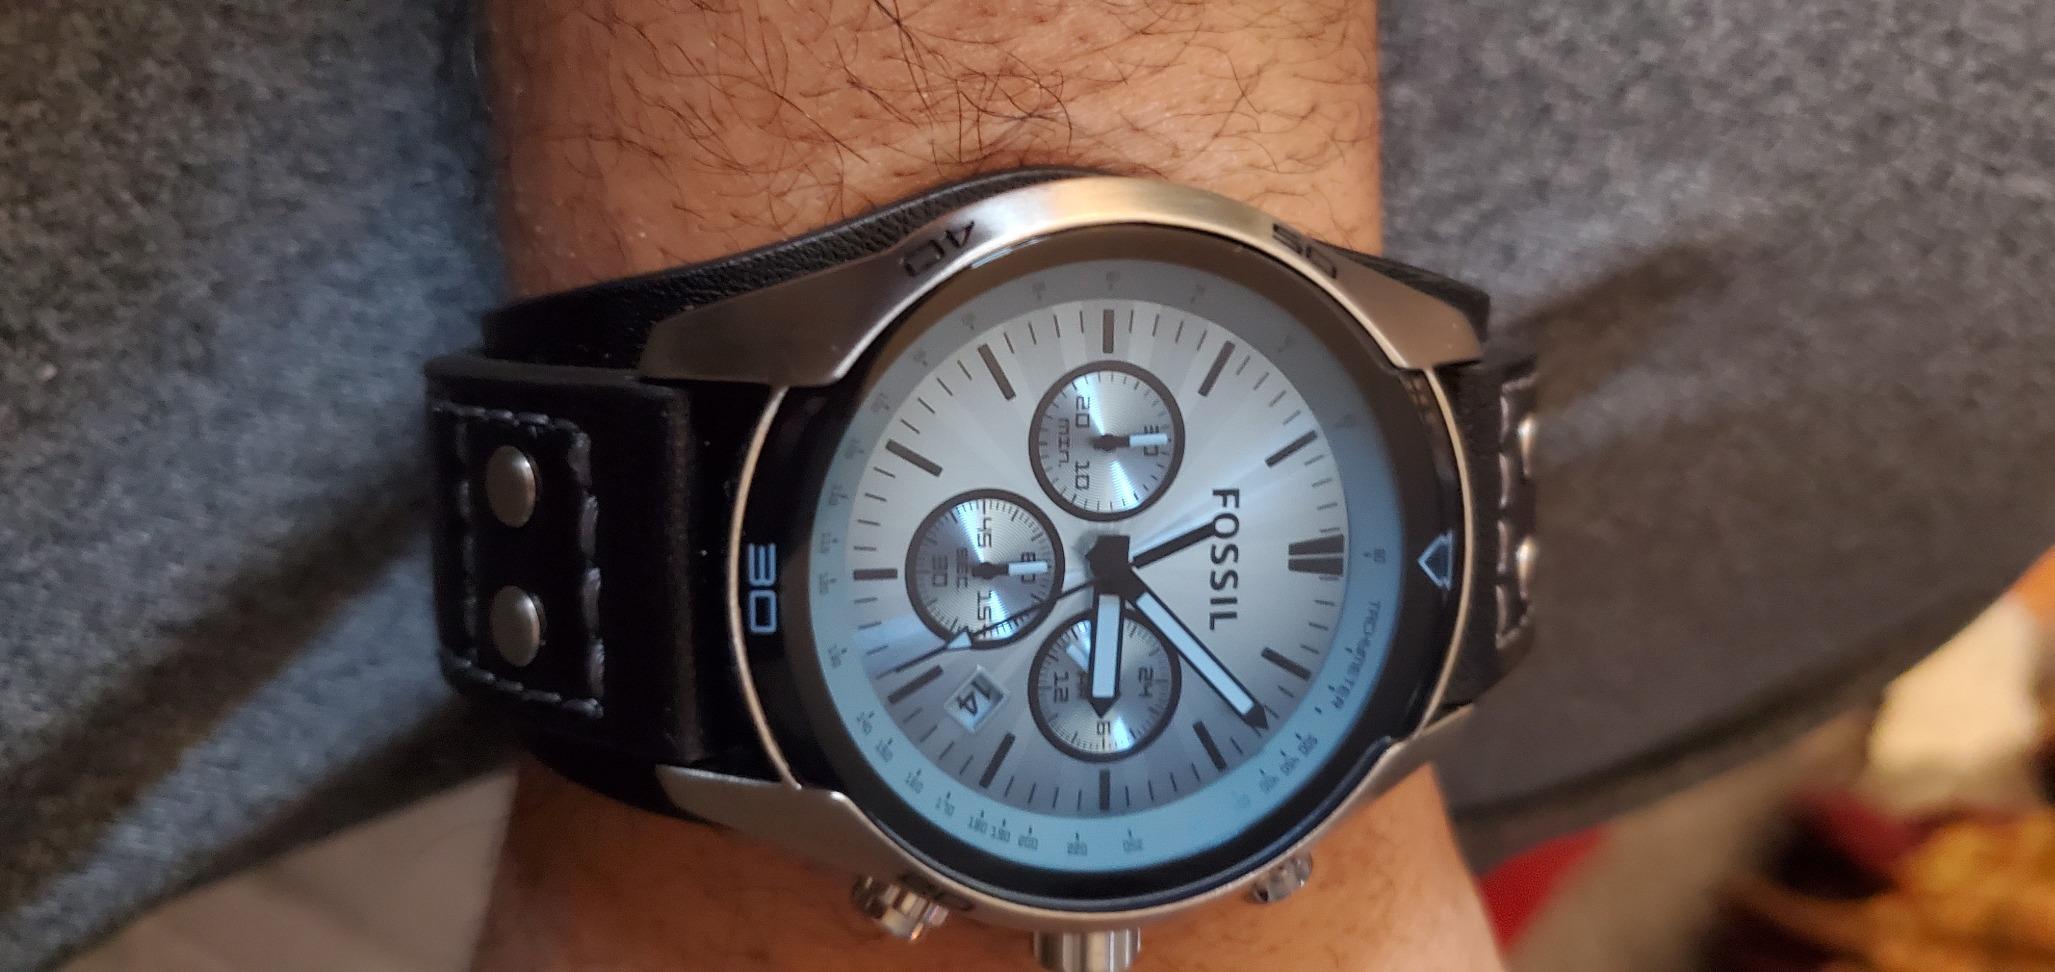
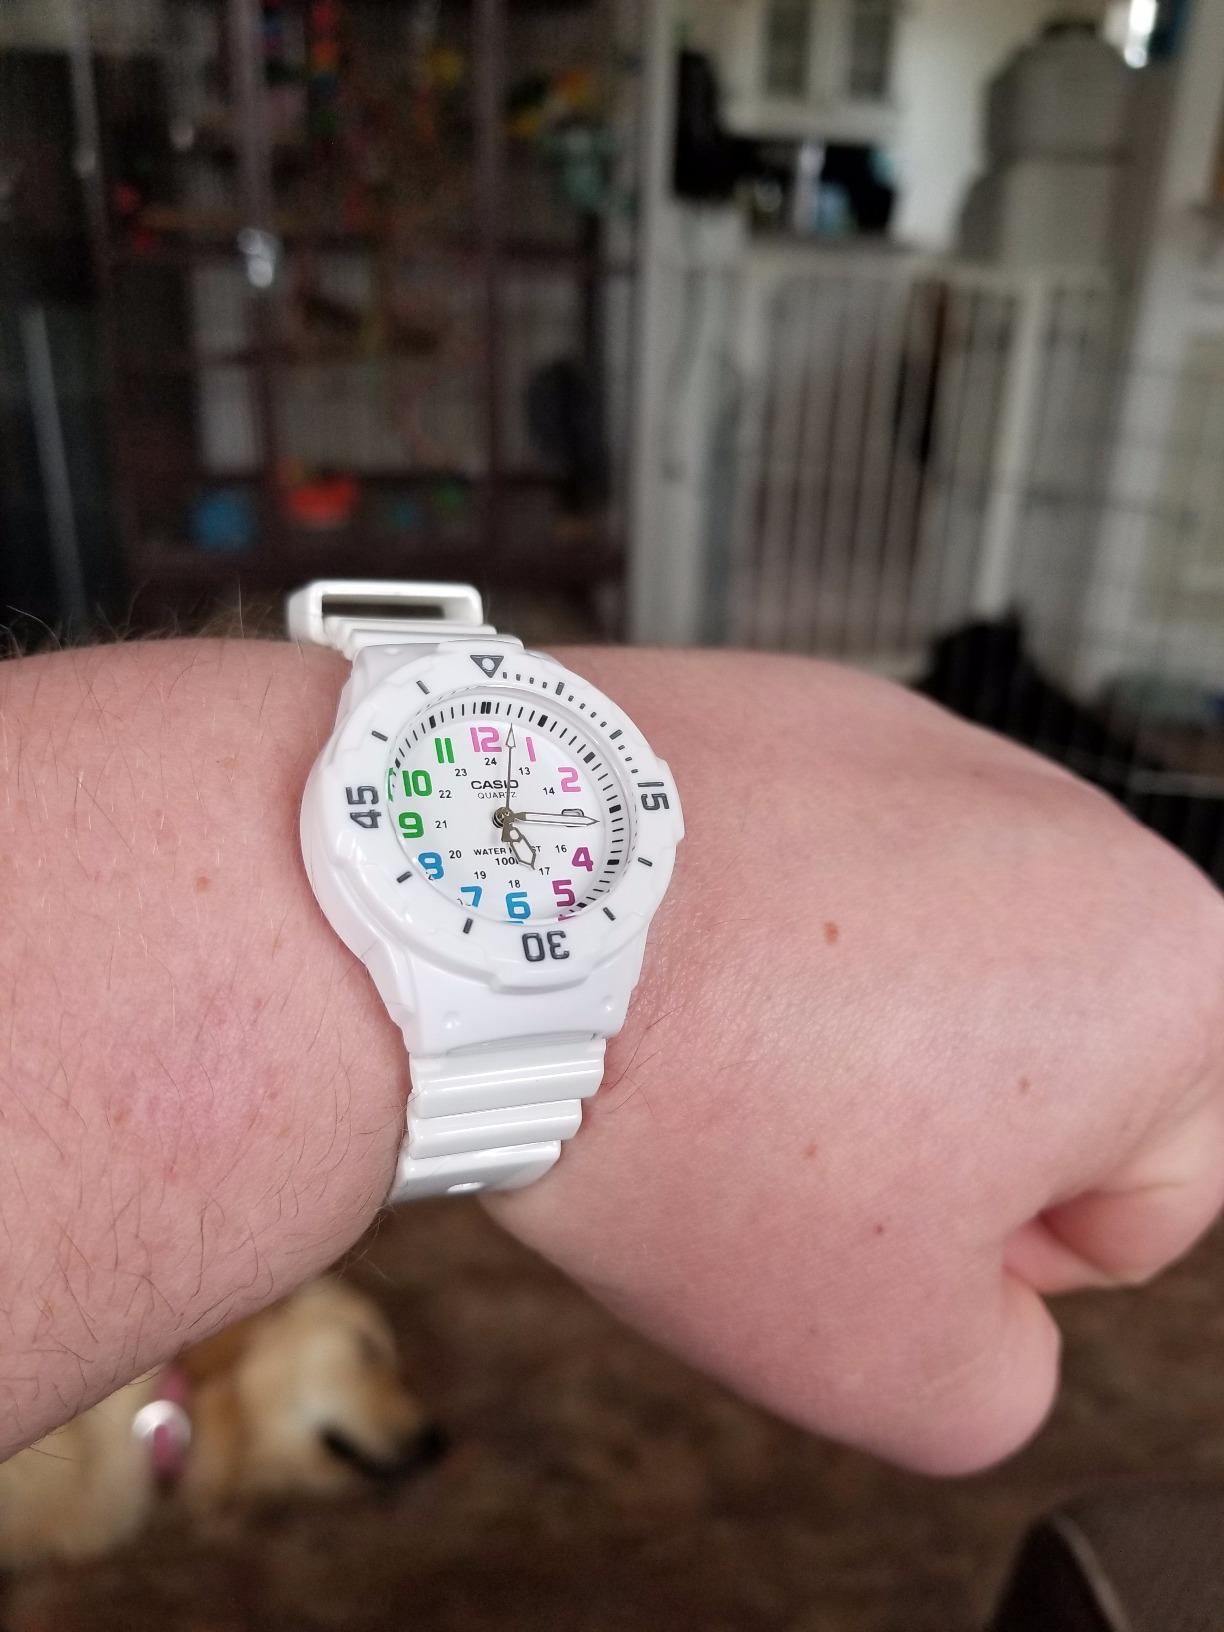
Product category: accessories_watch
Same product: no